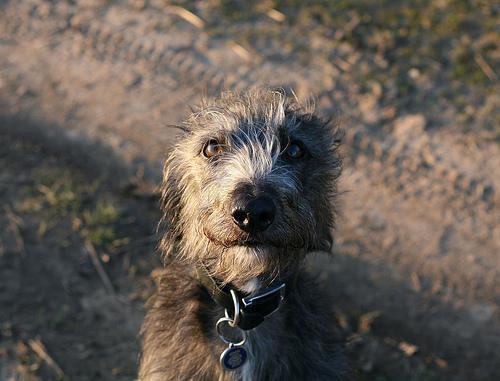
Scottish_deerhound